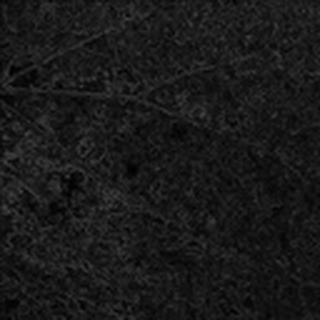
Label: cotton_powdery_mildew